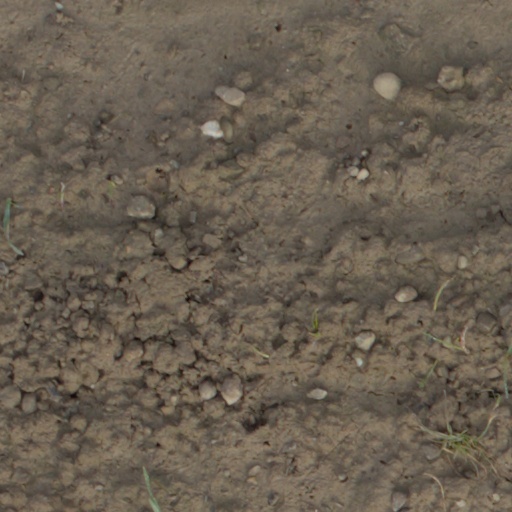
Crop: wheat